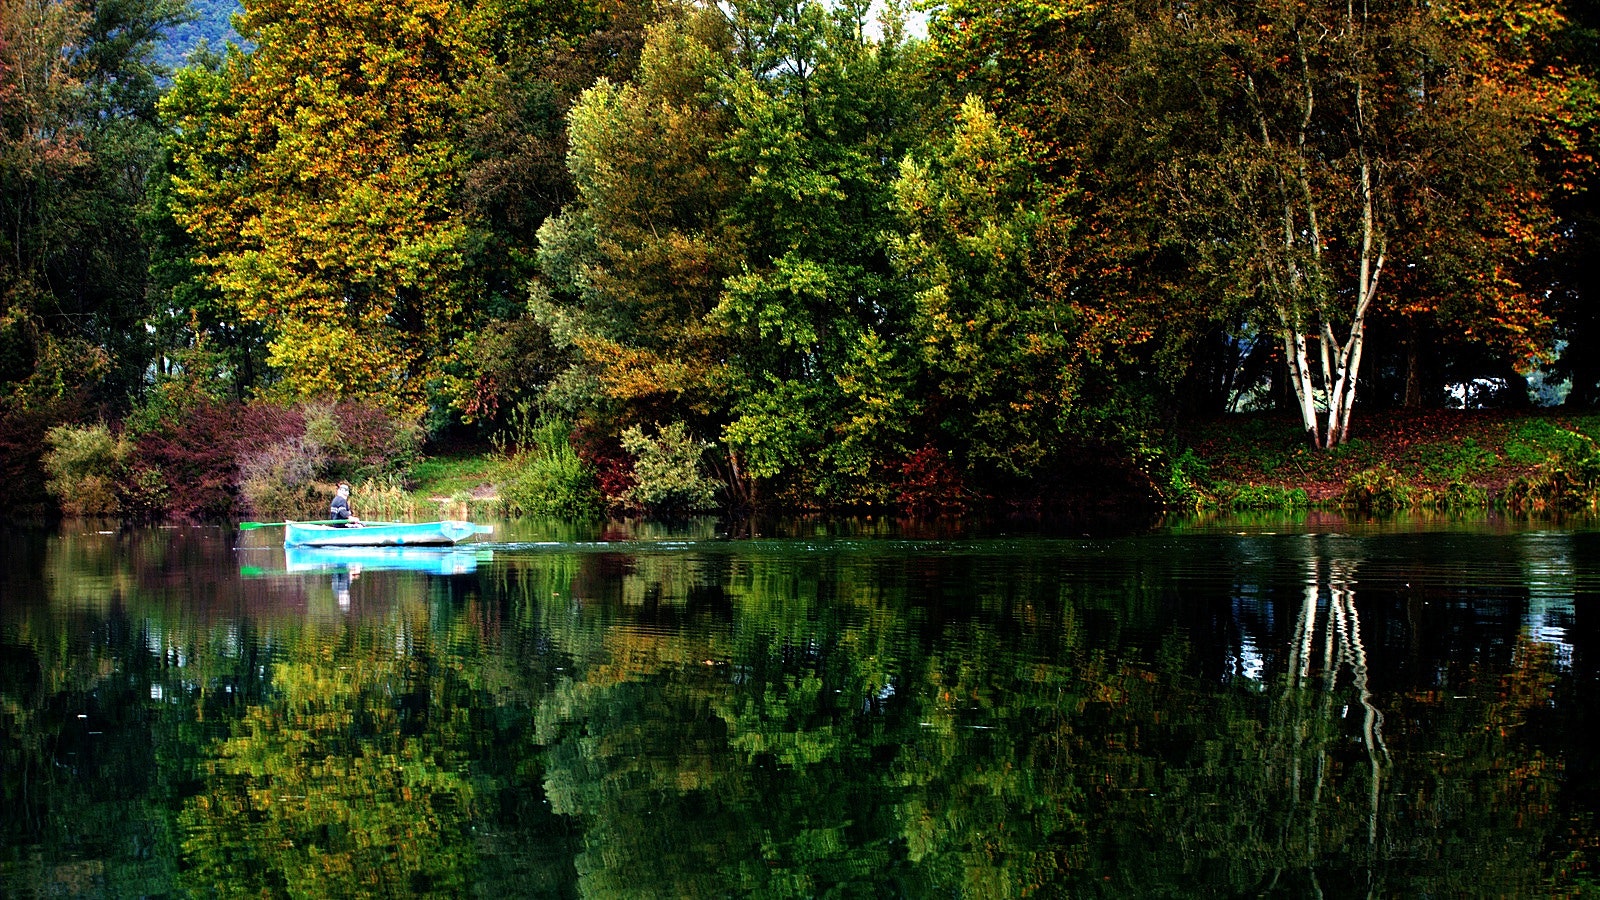
reflection, nature, natural landscape, body of water, water, tree, vegetation, green, lake, leaf, sky, pond, natural environment, river, nature reserve, wilderness, biome, bank, woody plant, bayou, autumn, plant, forest, landscape, waterway, night, watercourse, sunlight, lacustrine plain, reservoir, temperate broadleaf and mixed forest, riparian forest, house, state park